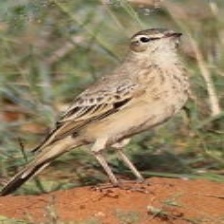
Species: BURCHELLS COURSER
Scientific name: CURSORIUS RUFUS